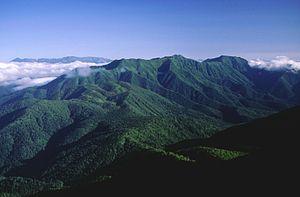
Le mont Ishikari est une montagne du Japon, sur l'île de Hokkaidō. Il fait partie du parc national de Daisetsuzan, et est la source du fleuve Ishikari.
Les monts Ishikari sont une chaîne de montagnes volcaniques située dans le centre de l'île de Hokkaidō au Japon.